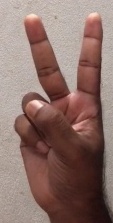
ASL sign: 2